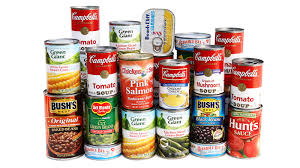
Waste category: metal